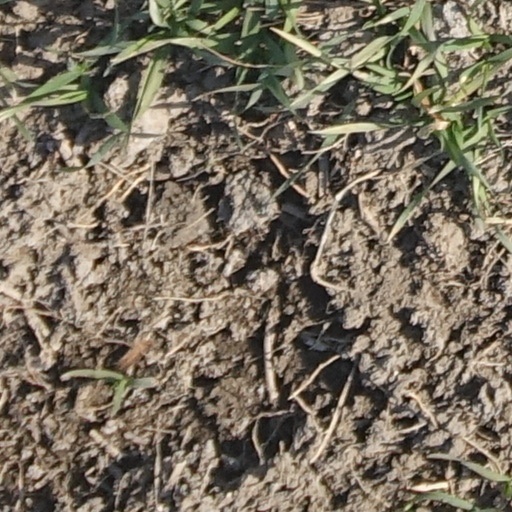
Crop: wheat